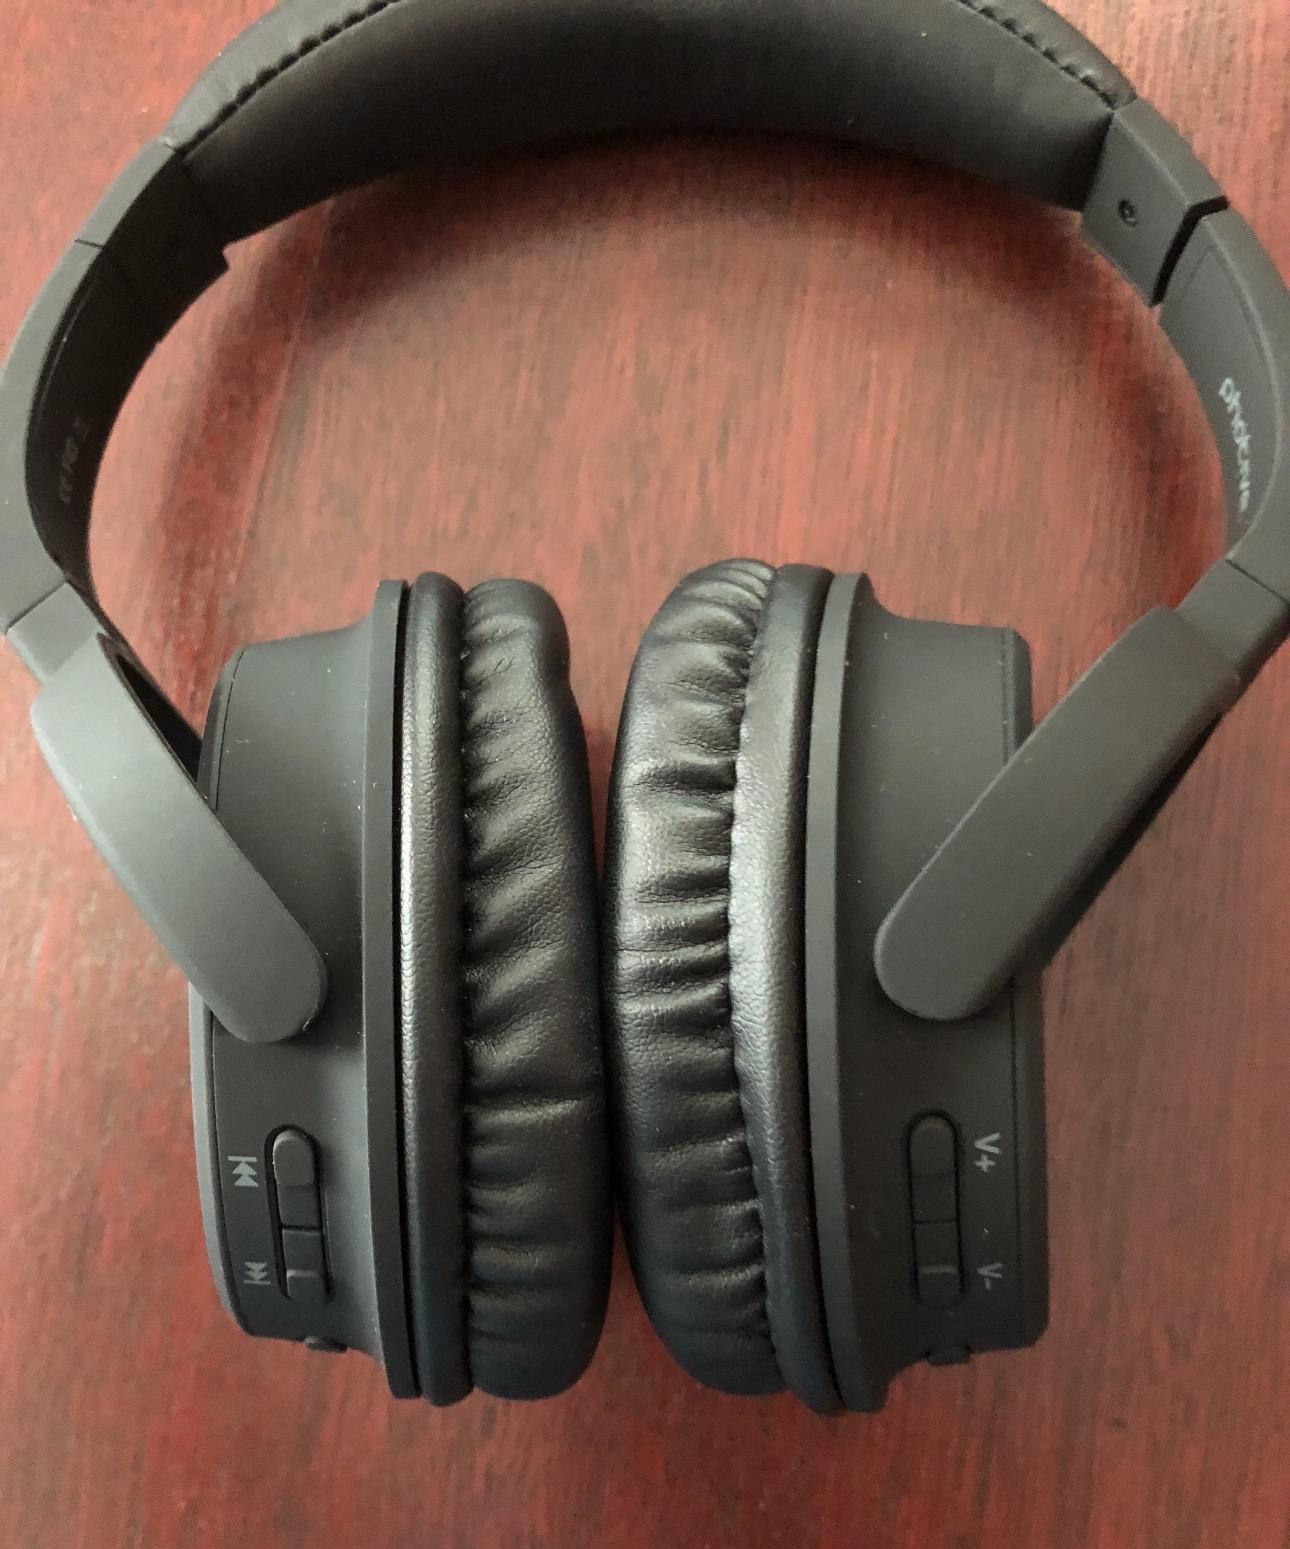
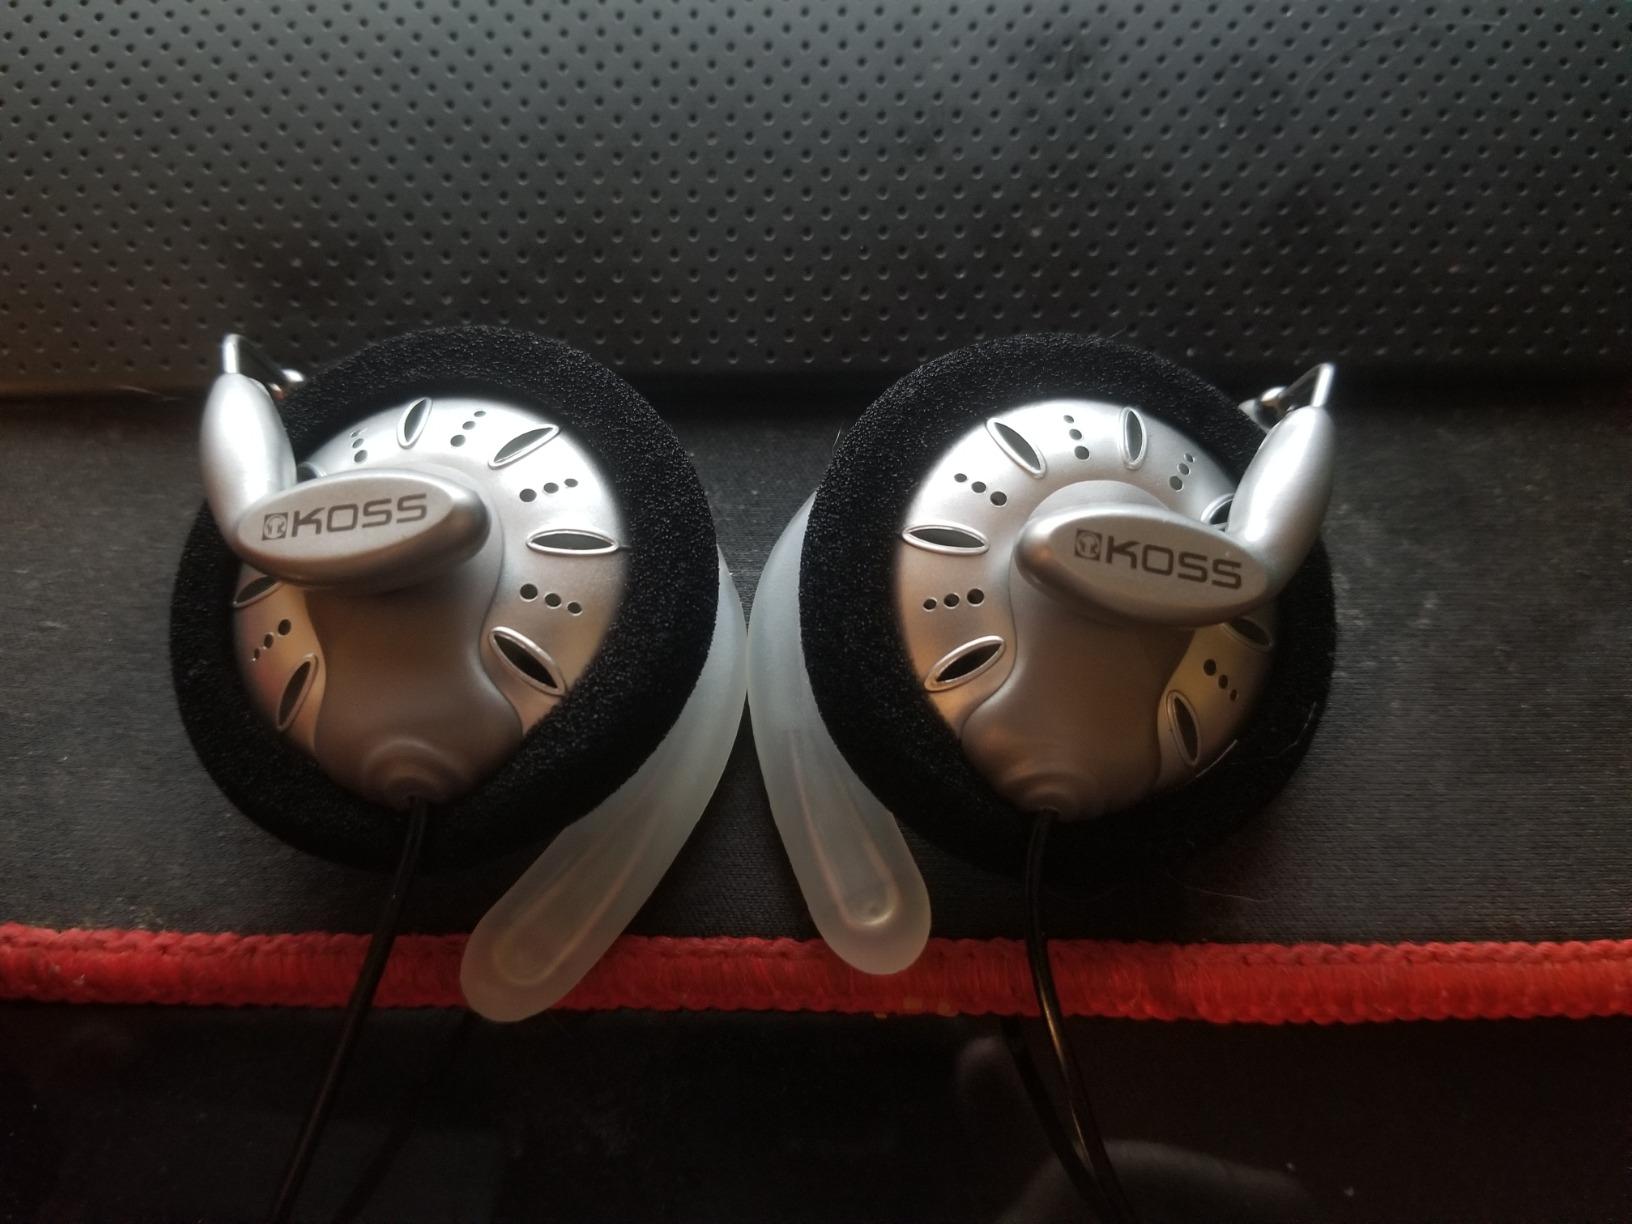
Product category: headphones
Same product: no